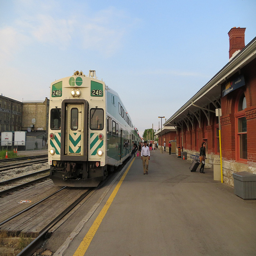
A train coming into the train station
A very big pretty train by a big building.
A train station with a train pulled up the the passenger platform area and several people on the walkway.
The train arrives and people embark and get off.
A green and white train at a red brick station.